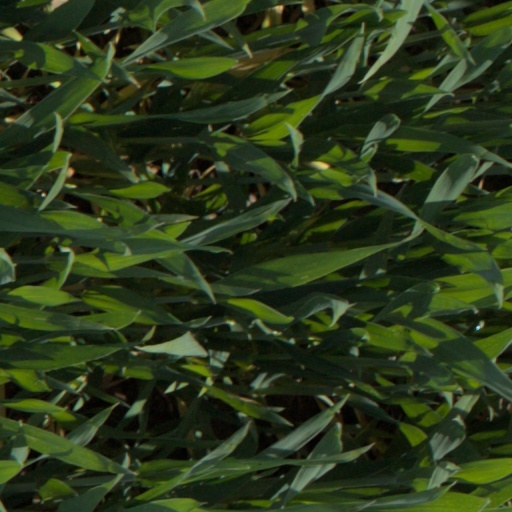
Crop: wheat